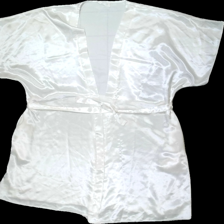
View: front
Type: Robe
Category: Ladies
Brand: Lindex
Colors: White
Material: 100% polyester
Cut: Regular
Size: 38
Season: All
Damage location: middle center
Damage 2 location: bottom right
Damage 3 location: bottom left
Price range: 50-100
Recommended usage: Reuse
Description: vit "silke" morgonrock